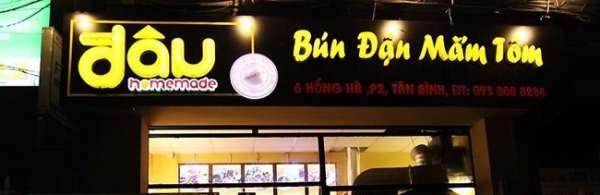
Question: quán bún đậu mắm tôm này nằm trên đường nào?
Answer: đường hồng hà